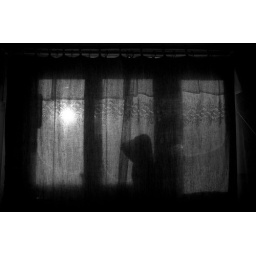
Little nostalgia: early 70's years, when I take my first pics back in bathroom w. red lamp :)